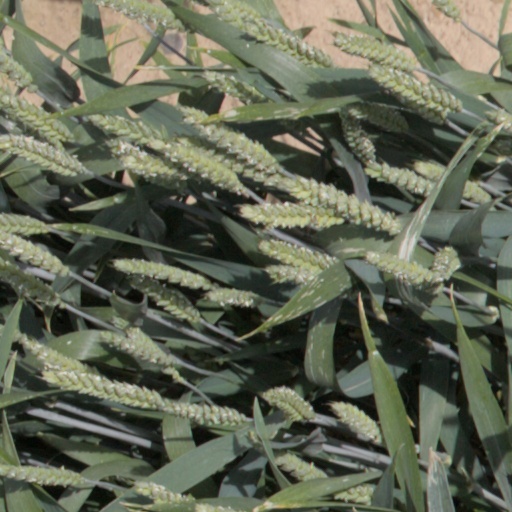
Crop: wheat